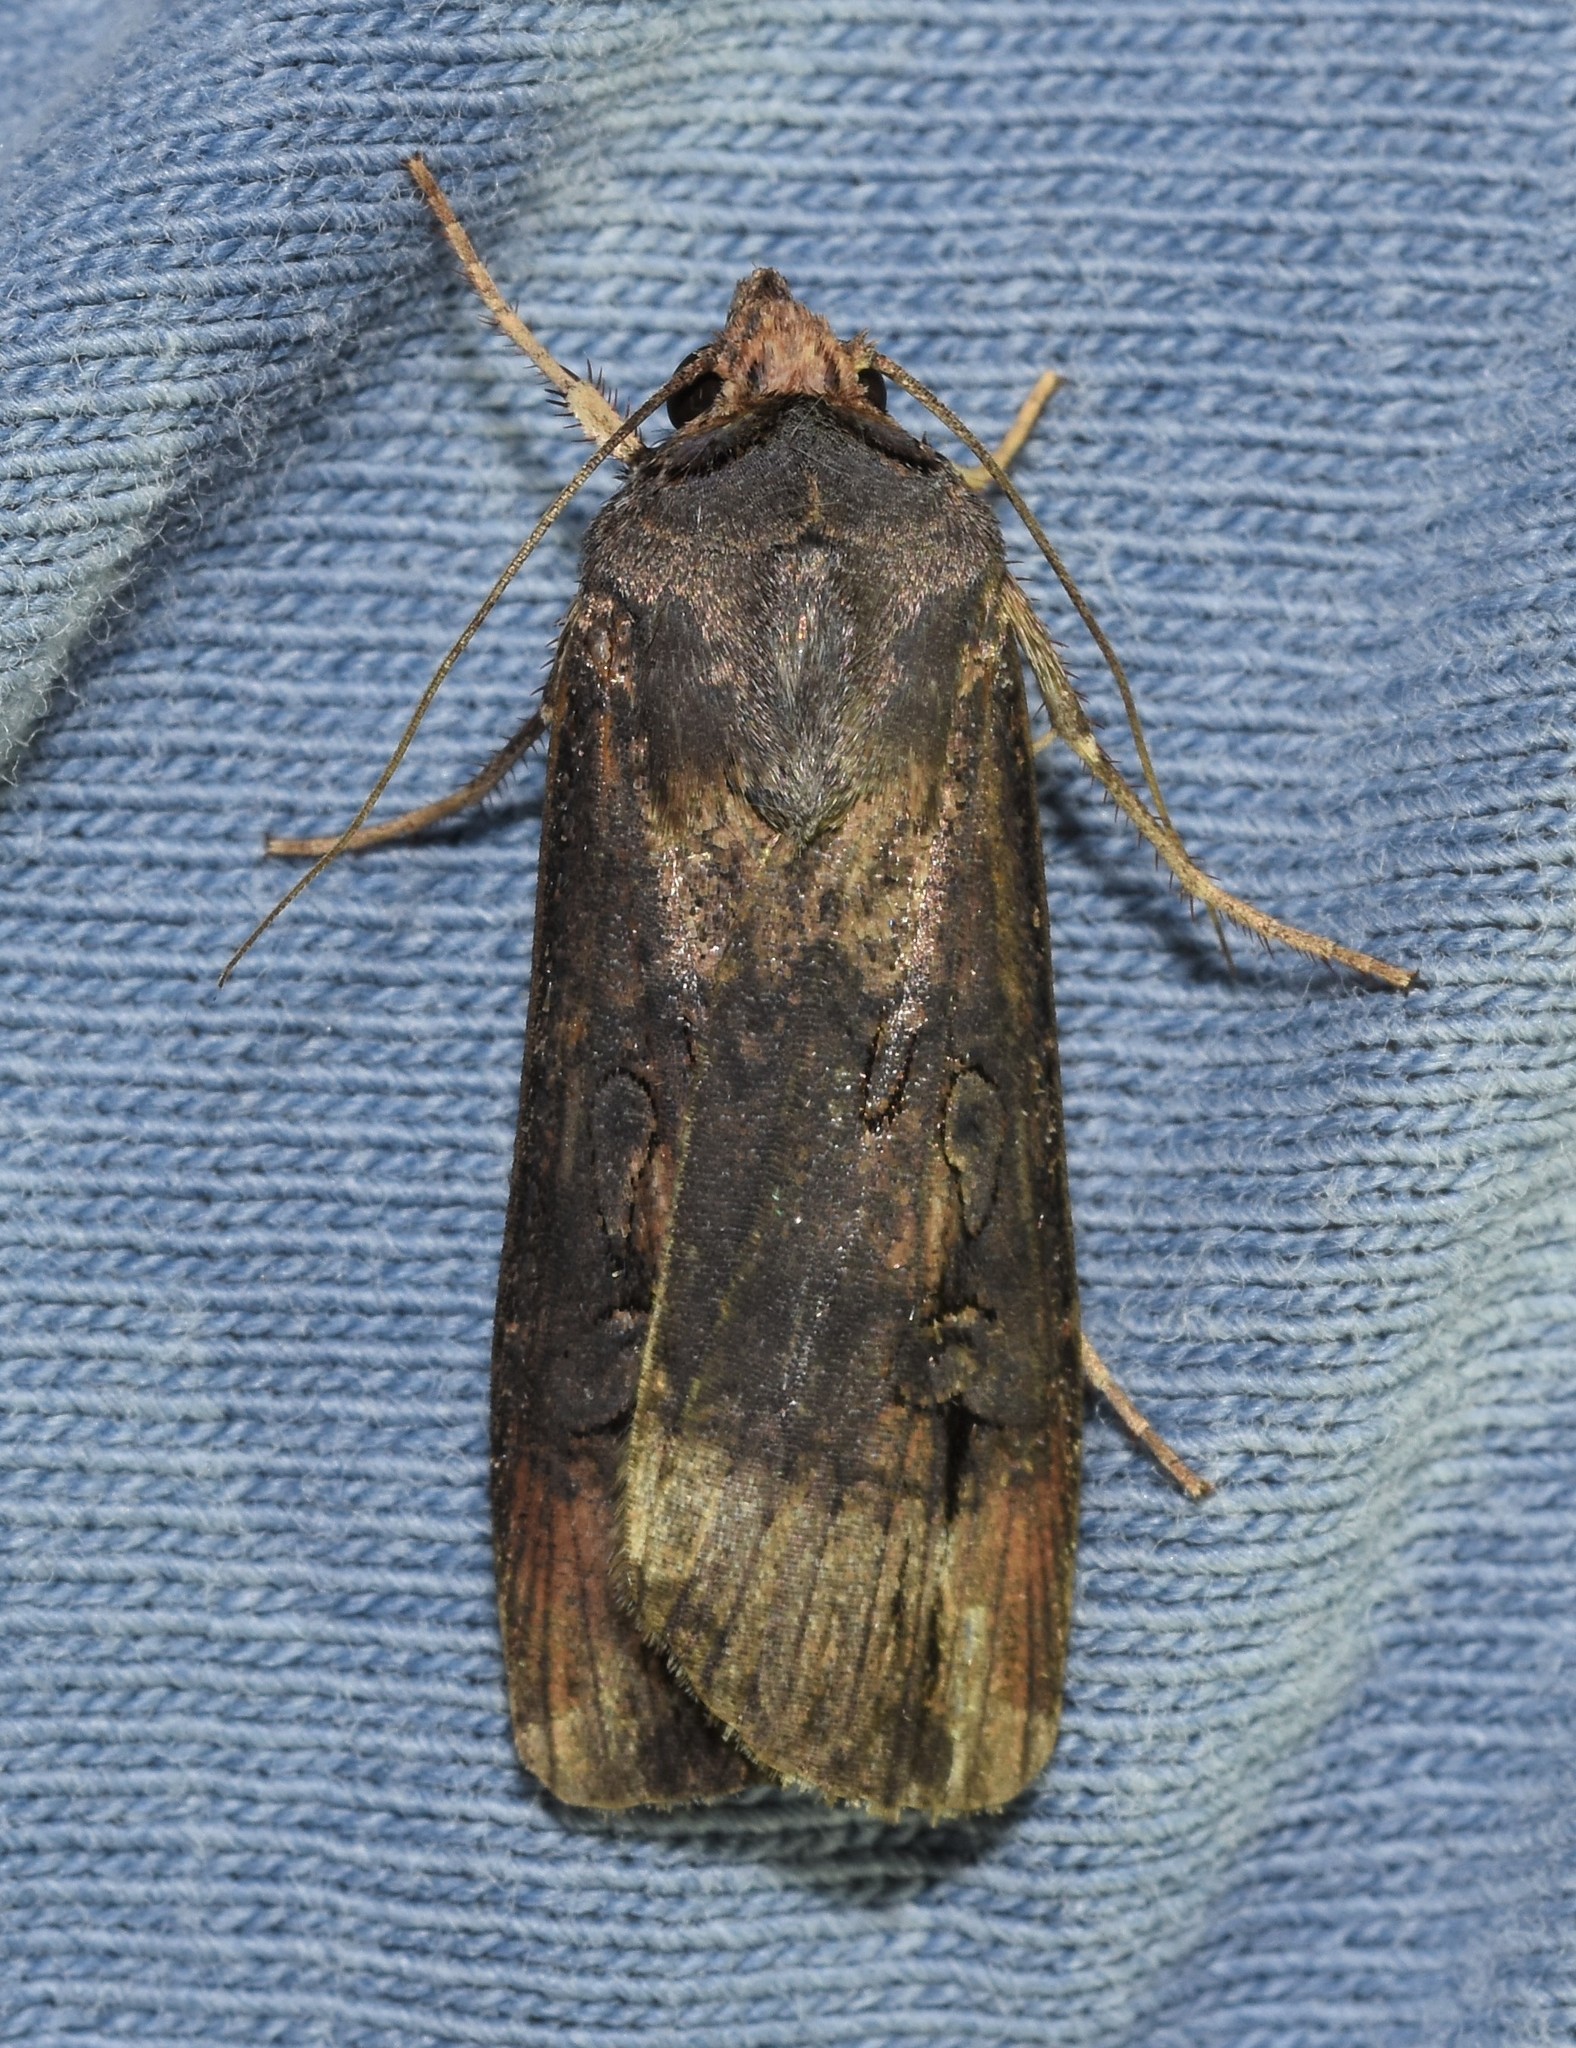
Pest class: cutworms